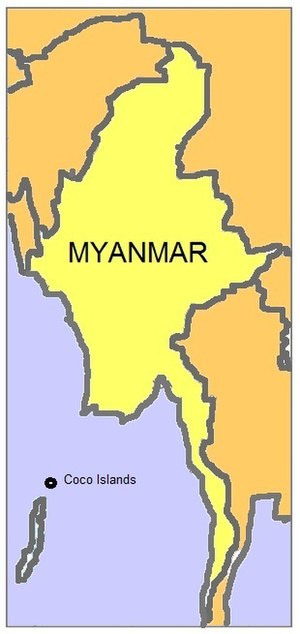
Cocoøerne
Cocoøerne
Cocoøerne er en burmesisk øgruppe i det Indiske Ocean.